Fort Mill Ridge Civil War Trenches

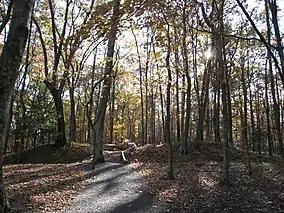

The Fort Mill Ridge Civil War Trenches are battle trenches in West Virginia, United States, that were originally dug between 1861 and 1862 to be later used in 1863 for the American civil war. These trenches lined with chestnut logs by the Confederate artillery during the American Civil War to defend the approaches to Romney on the Northwestern Turnpike and the South Branch Potomac River. The trenches were then refurbished between March and June 1863 by the 54th Pennsylvania Infantry and the 1st West Virginia Infantry. When Colonel Jacob M. Campbell (54th PVI) garrisoned Union forces at Romney, camps were set up at nearby at Mechanicsburg Gap. The Confederates might have created these trenches but all throughout the war the Union had control of these trenches.